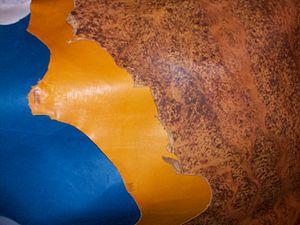
Cuir basane employé en reliure.